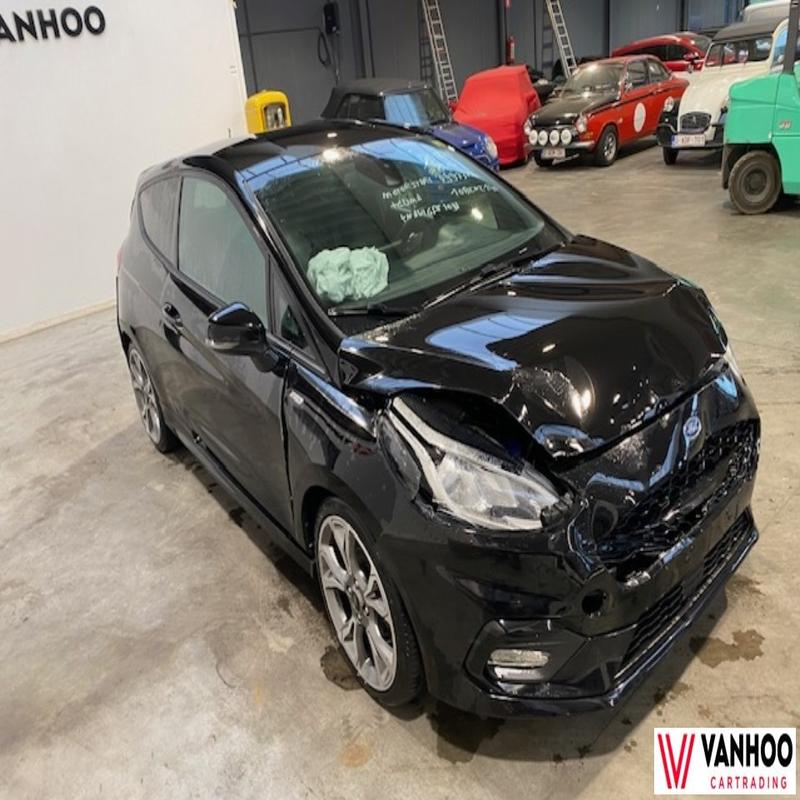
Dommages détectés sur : pare-choc avant, capot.
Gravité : majeur